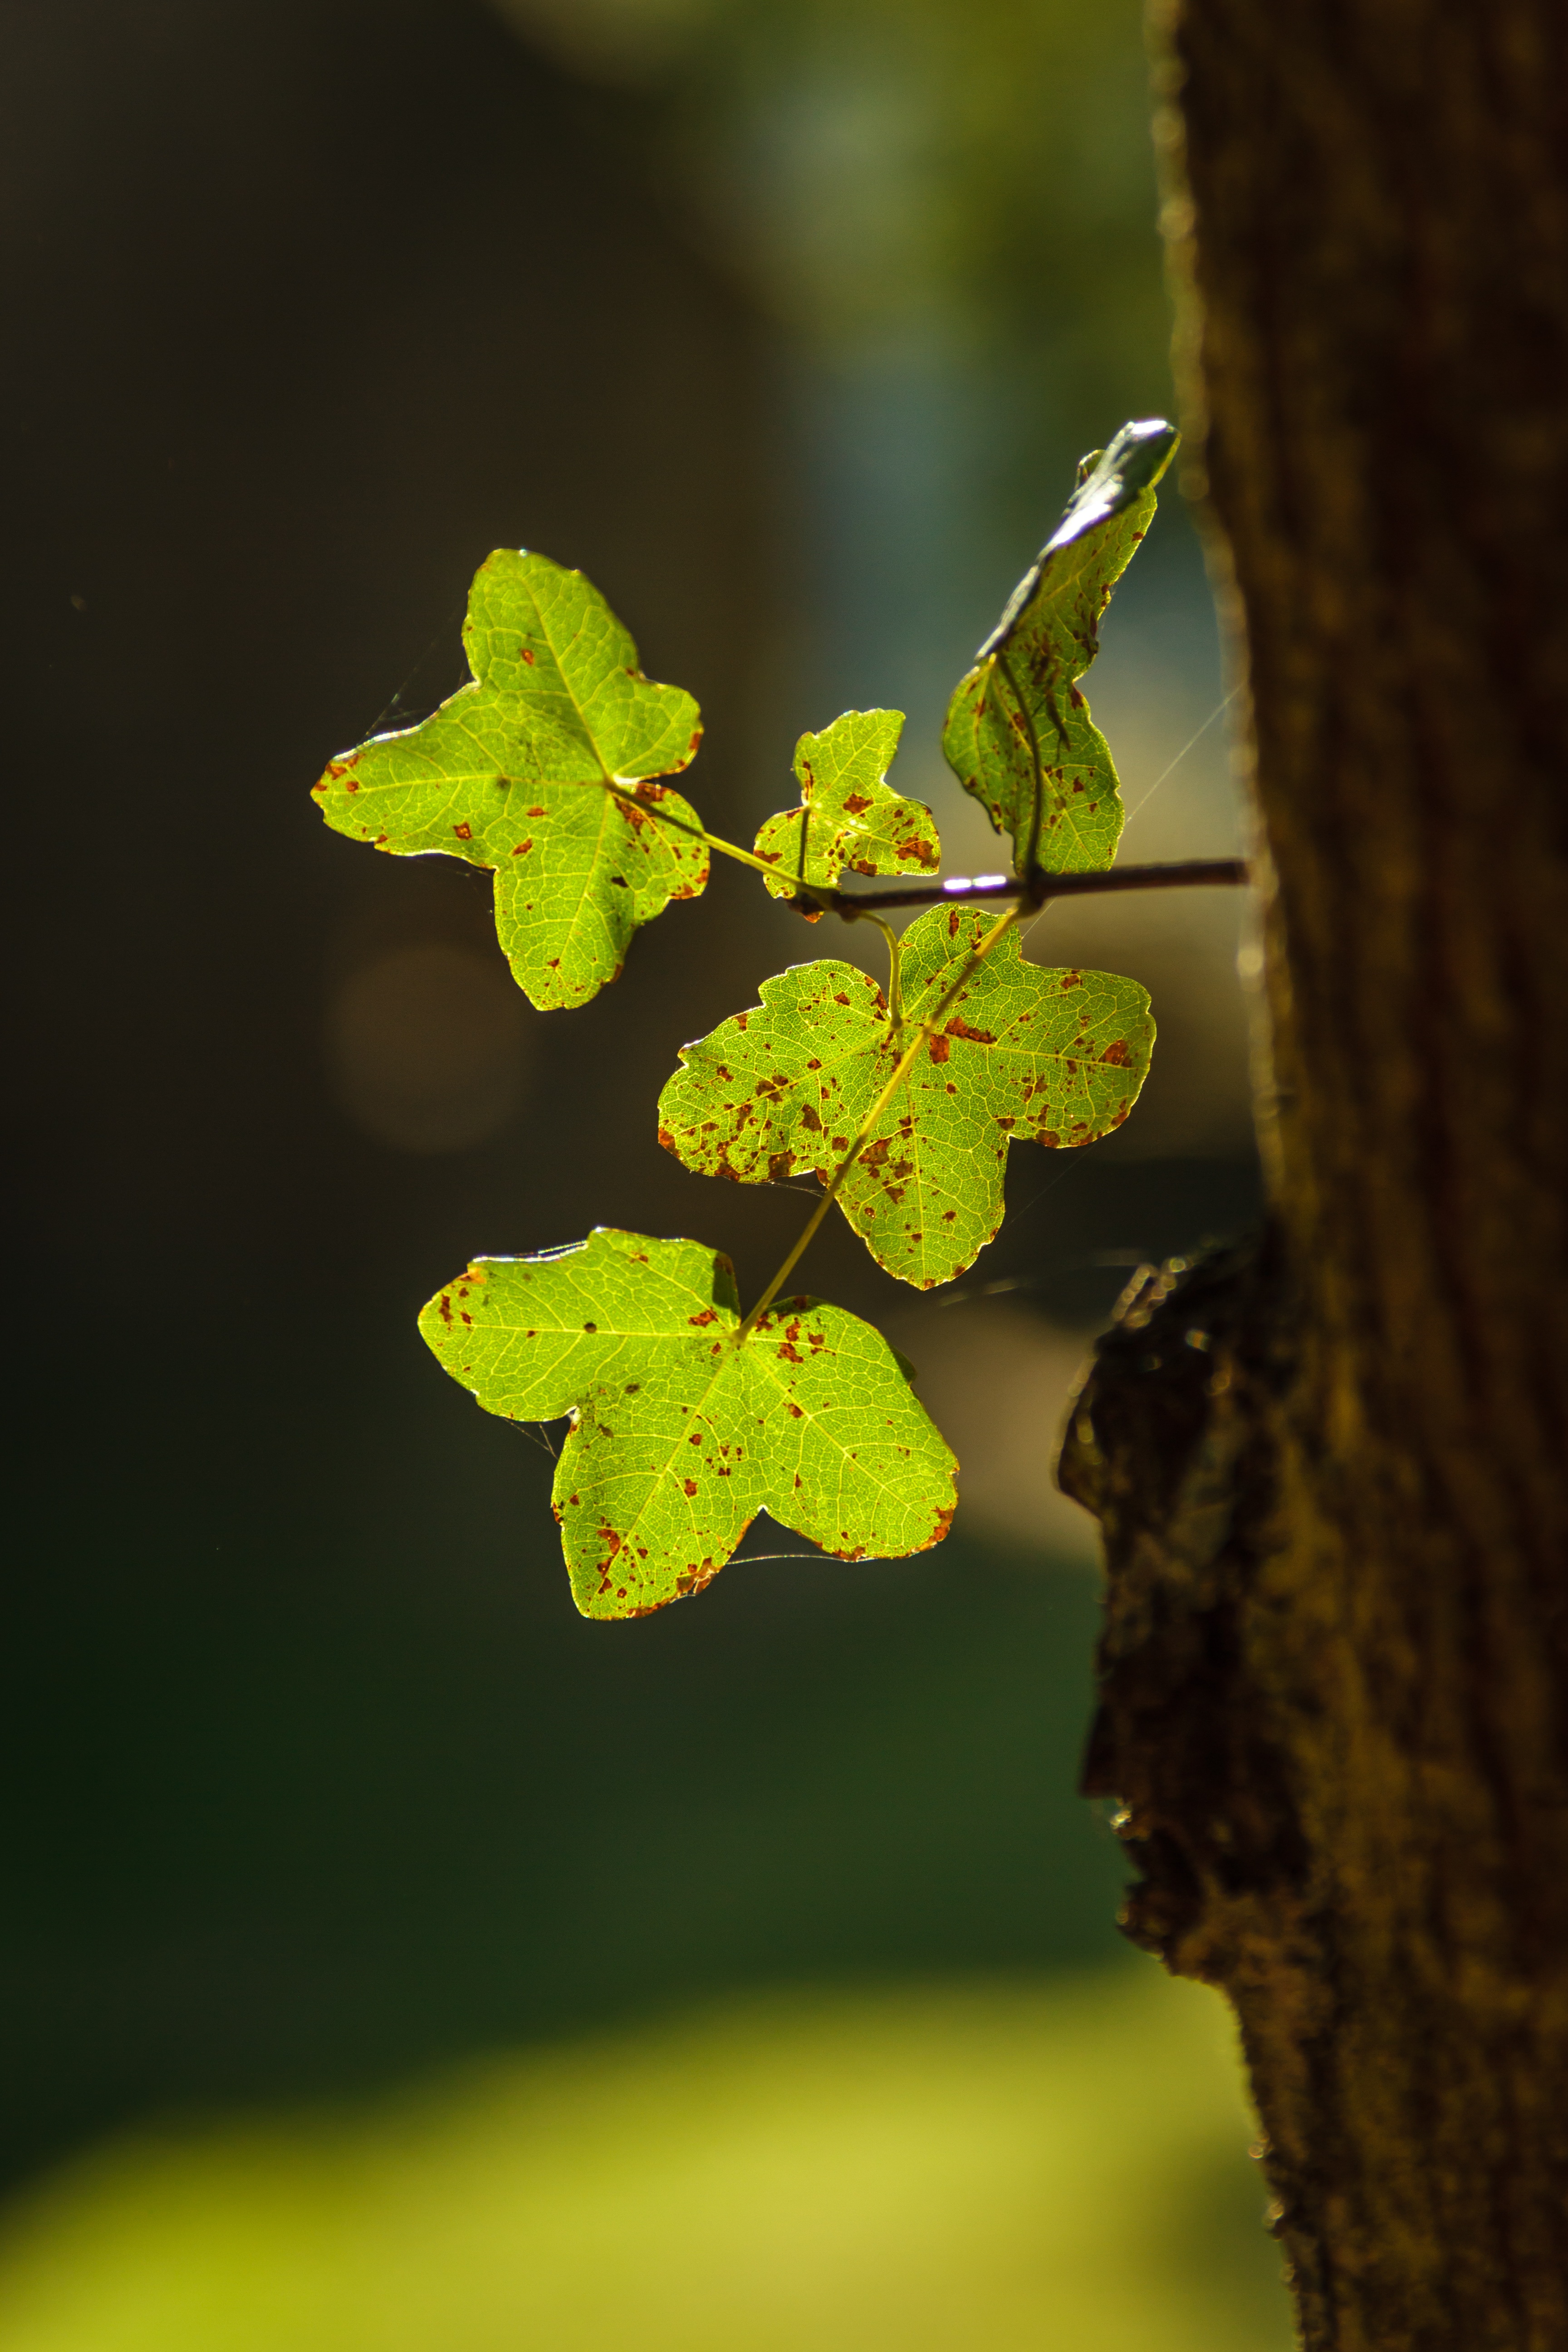
tree, nature, branch, plant, photography, grain, sunlight, leaf, flower, bark, foliage, green, produce, autumn, brown, botany, yellow, flora, season, fauna, maple, close up, leaves, fall foliage, leaves in the autumn, back light, macro photography, flowering plant, plant stem, woody plant, land plant, acer monspessulanum, rock maple